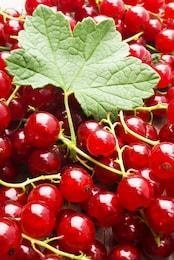
Label: redcurrant